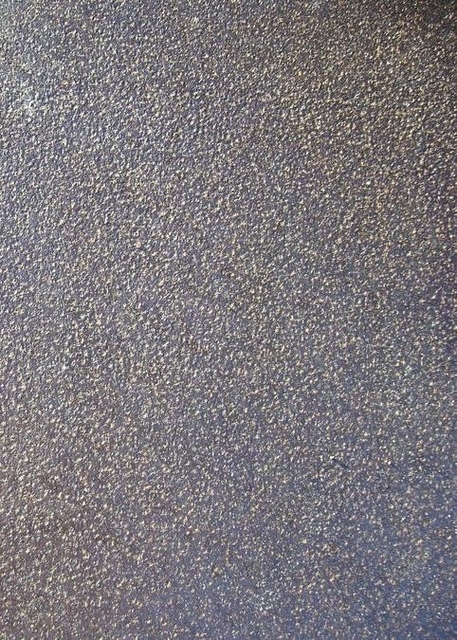
Texture: pitted